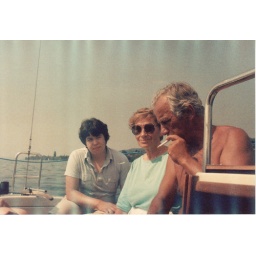
David with cousin Marie in Zurich on sail boat